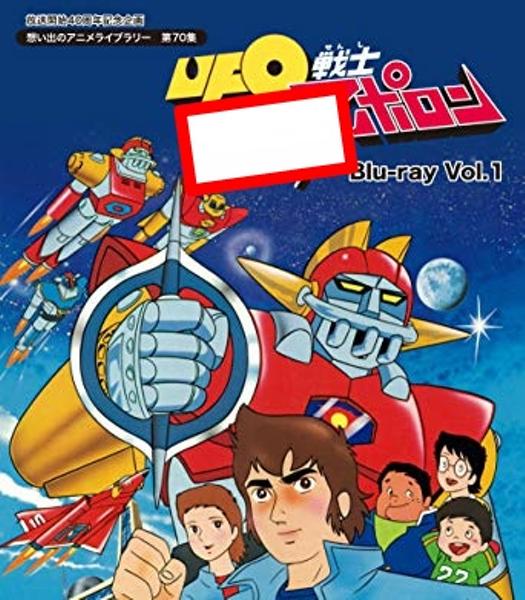
回答: オパーイ